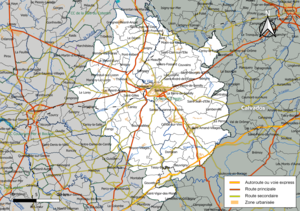
Carte géographique de l'intercommunalité Saint-Lô Agglo, département de la Manche, France. Composition au 1er janvier 2019.
Saint-Lô Agglo est une communauté d'agglomération française, située dans le département de Manche en région Normandie.